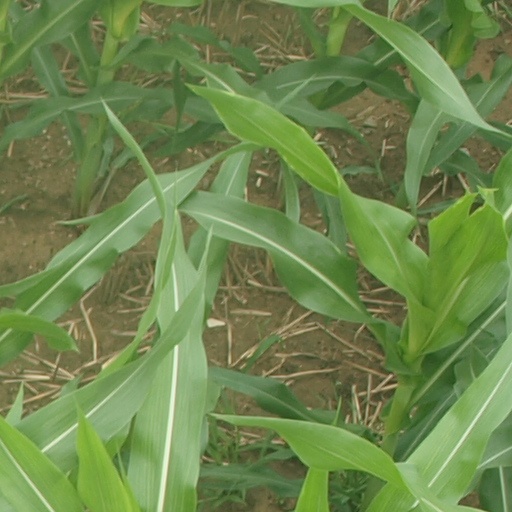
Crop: maize; corn